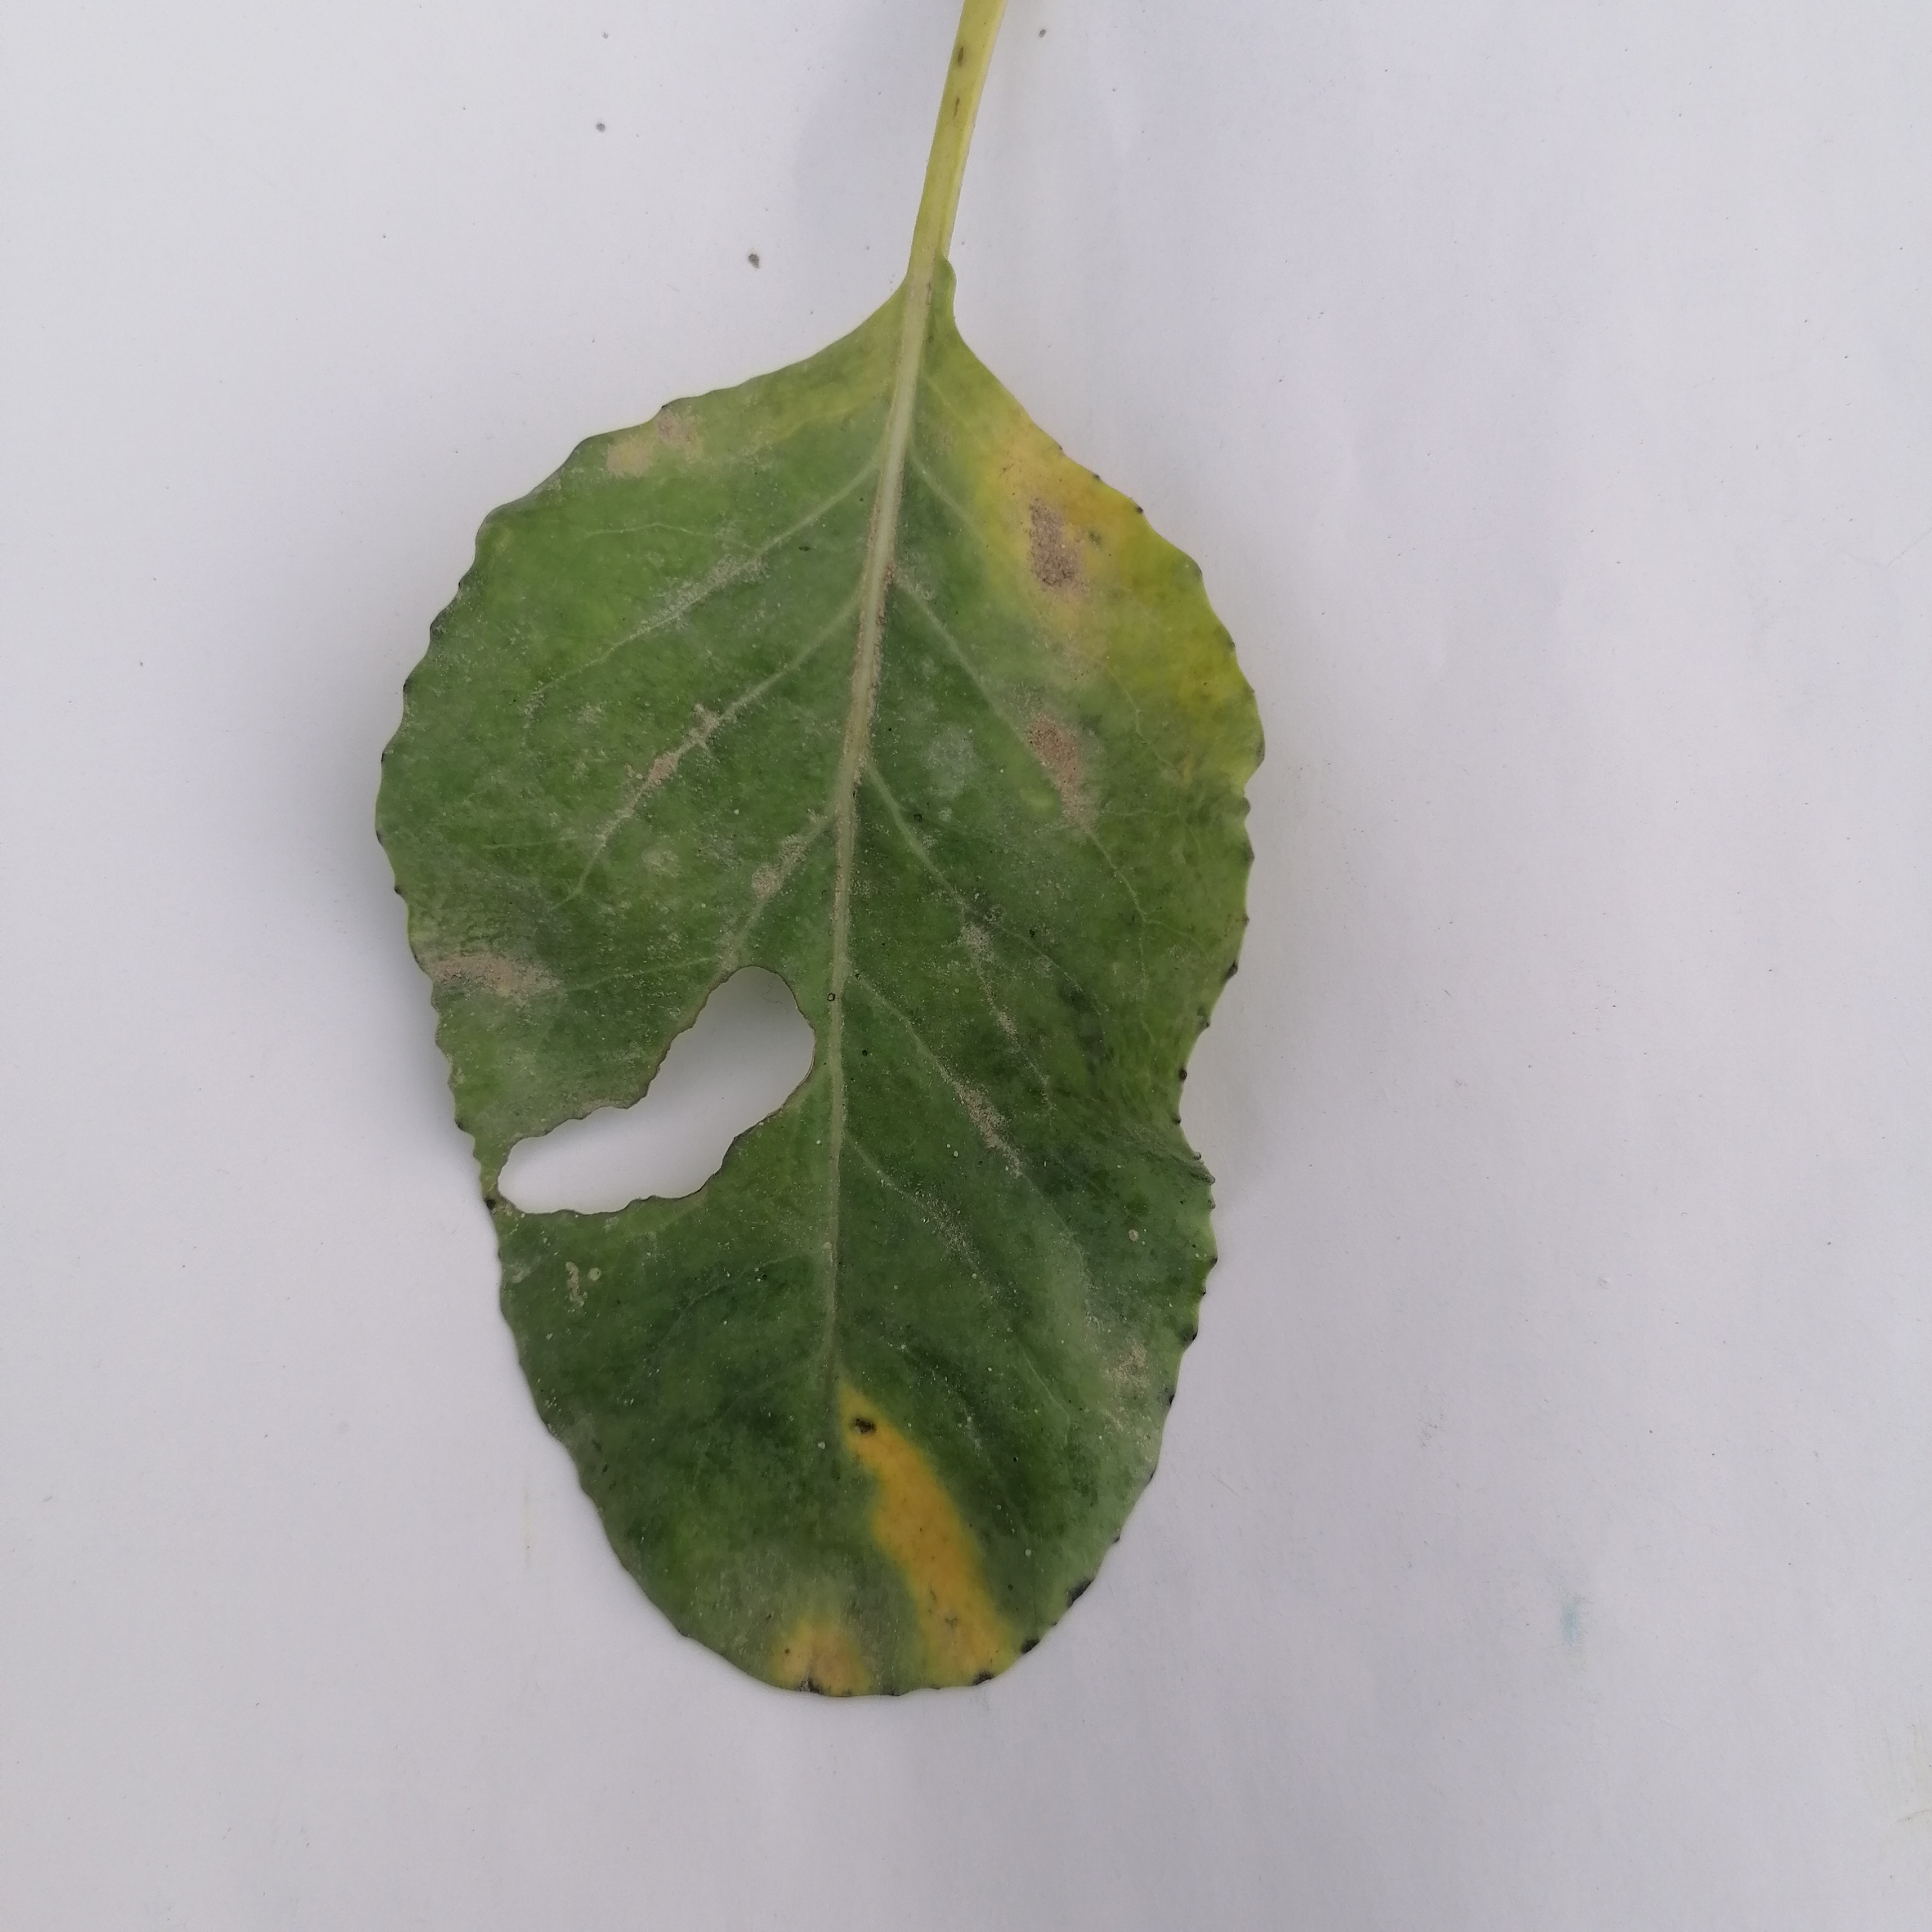
Label: Insect Hole